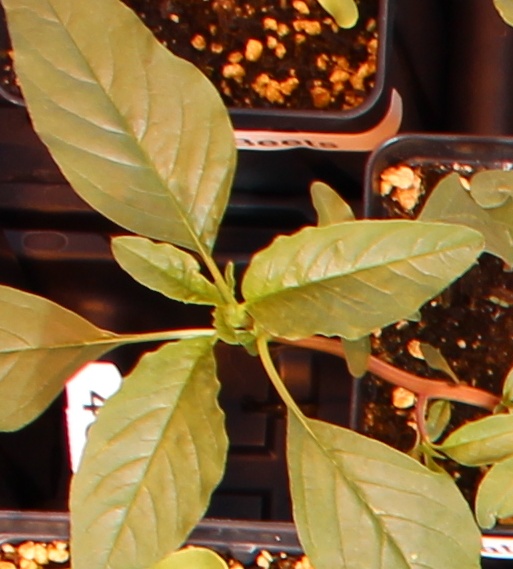
Label: Waterhemp